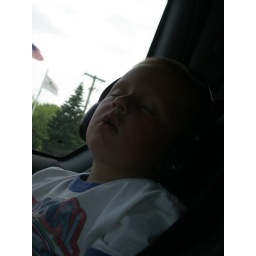
Jackson, sleeping in the car